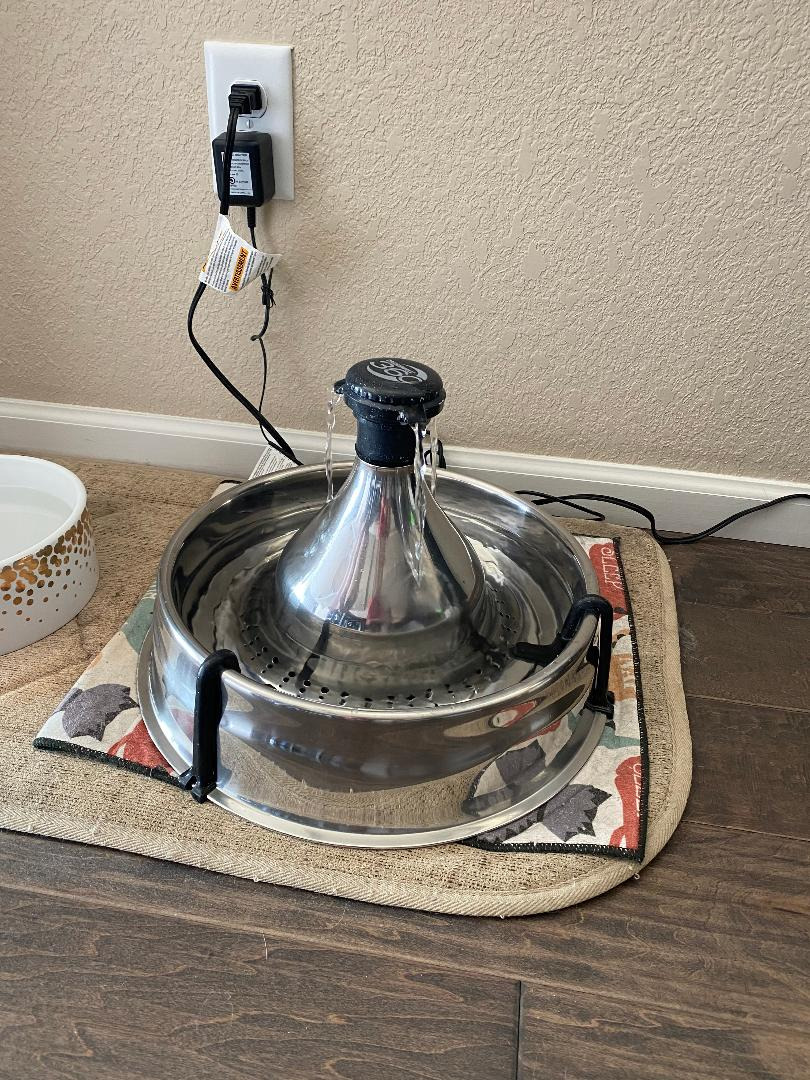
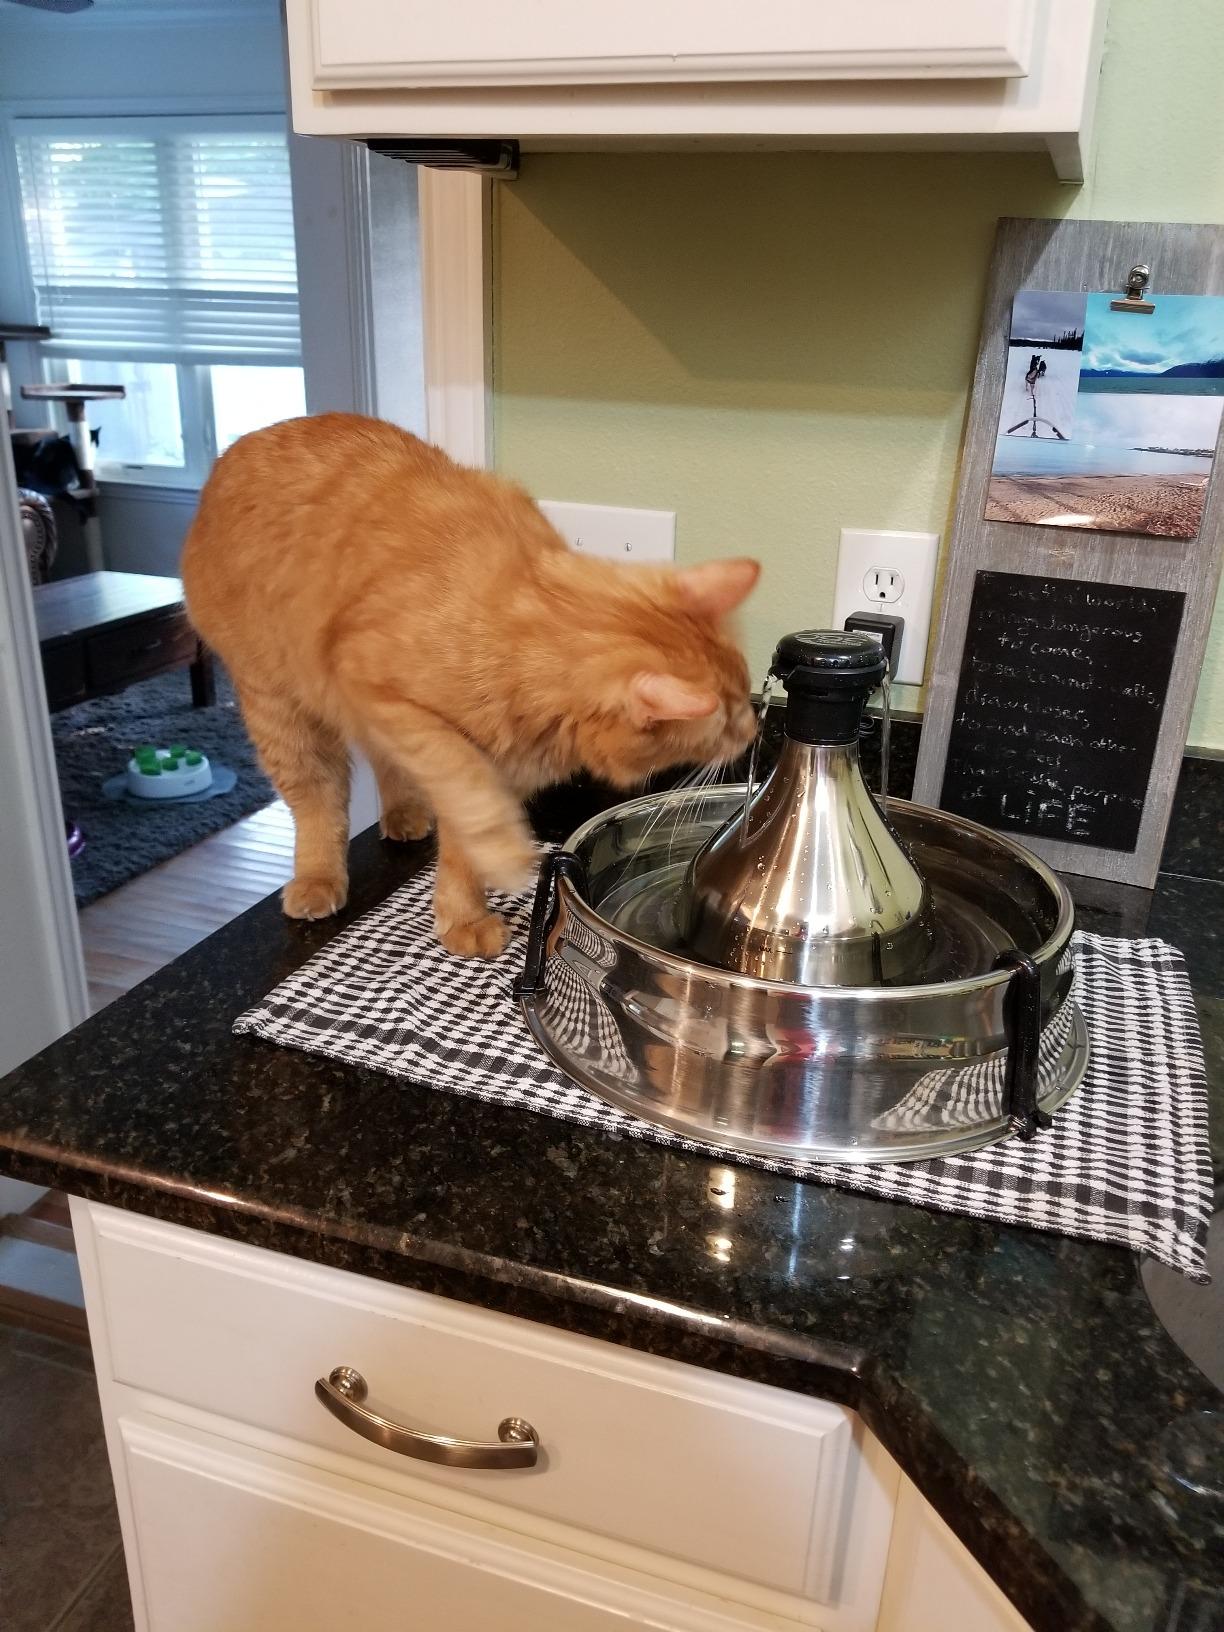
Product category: items_bowl
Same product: yes